John Churchill (died 1682)

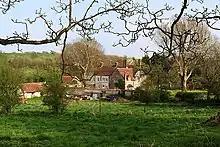
Muston Manor, Dorset

Churchill was the son of William Churchill of Muston Manor, Piddlehinton and his wife Mary Yarde, daughter of George Yarde of Churston Ferrers, Devon. He was a student of Middle Temple in 1647. He was J.P. for Dorset from July 1660. In 1661, he was elected Member of Parliament for Dorchester in the Cavalier Parliament. He was commissioner for assessment from 1661 to 1680. In 1662 he became a freeman of Poole and Lyme Regis. He was commissioner for corporations for Dorset from 1662 to 1663. In 1675 he was commissioner for recusants. He succeeded his father in 1681.